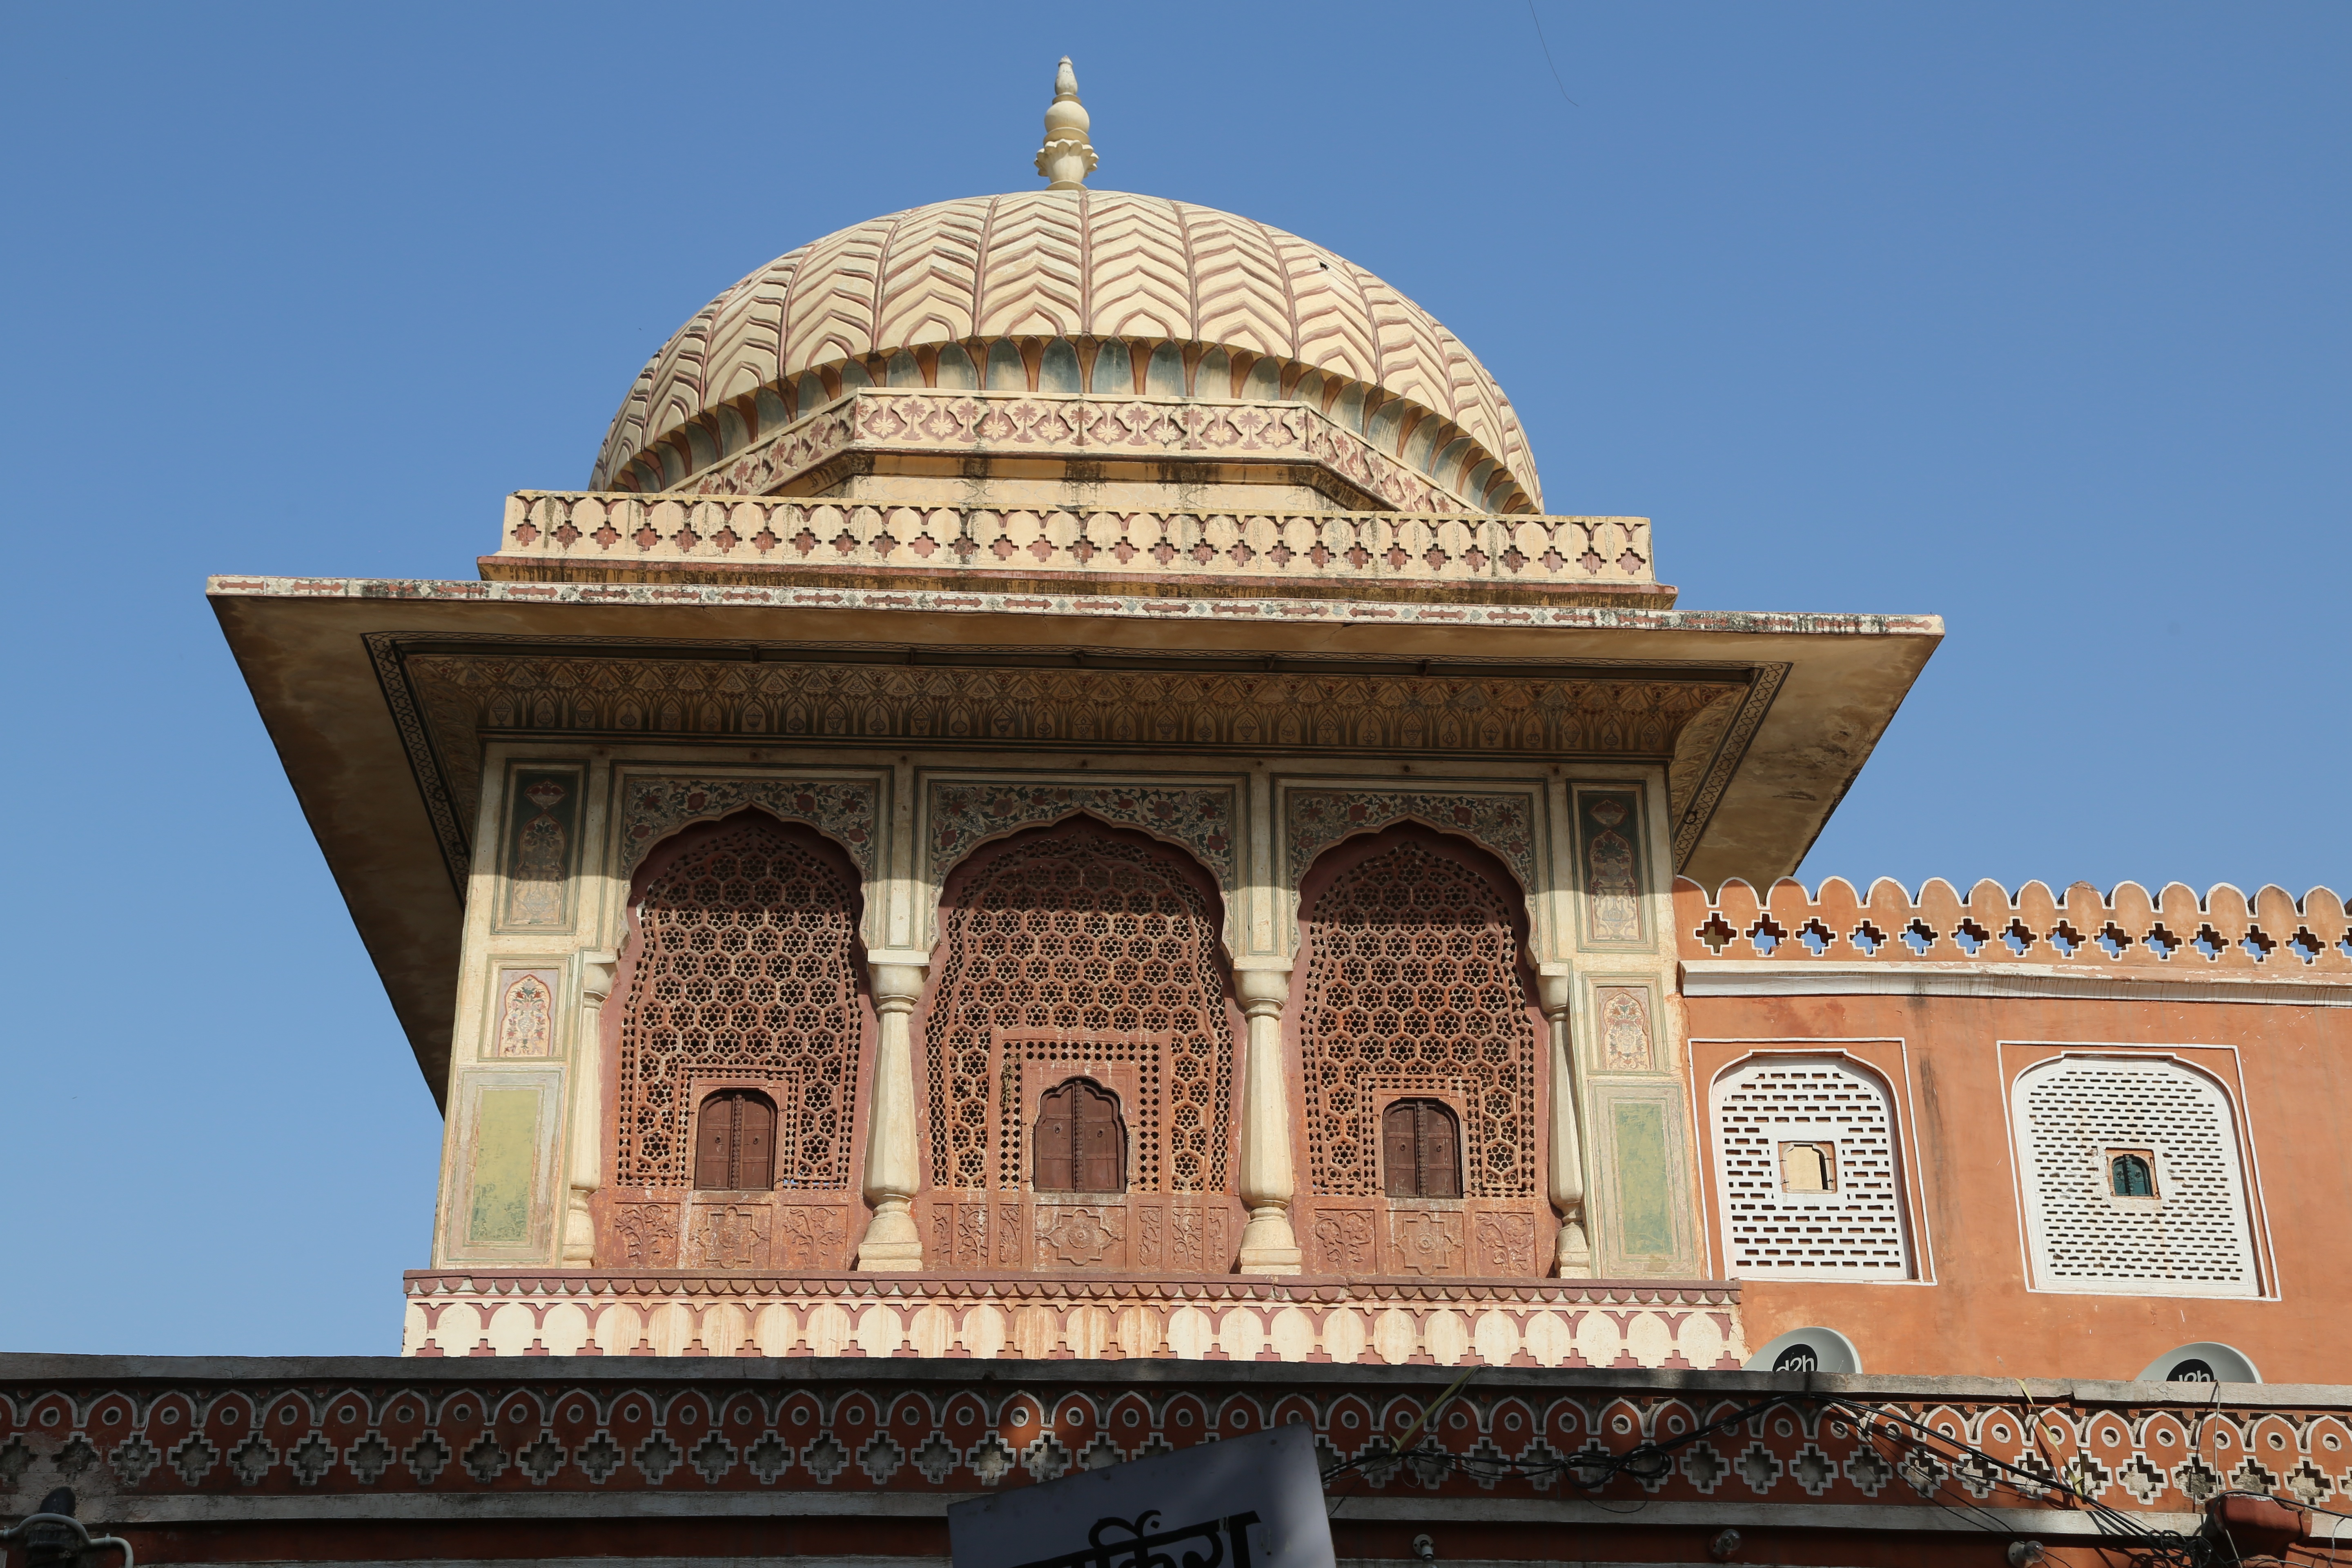
architecture, building, palace, tourist, ancient, landmark, facade, sightseeing, attraction, historic, tourism, place of worship, mosque, synagogue, heritage, india, historical, dome, jaipur, rajasthan, historic site, ancient history, byzantine architecture